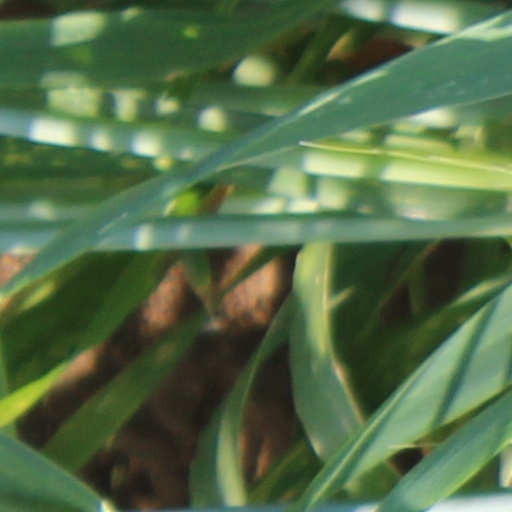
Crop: wheat